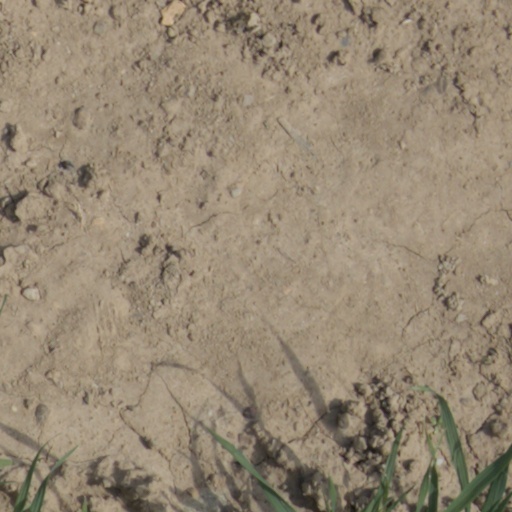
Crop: wheat